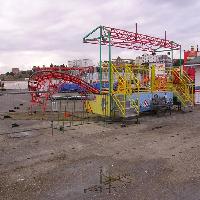
Weather: cloudy or overcast